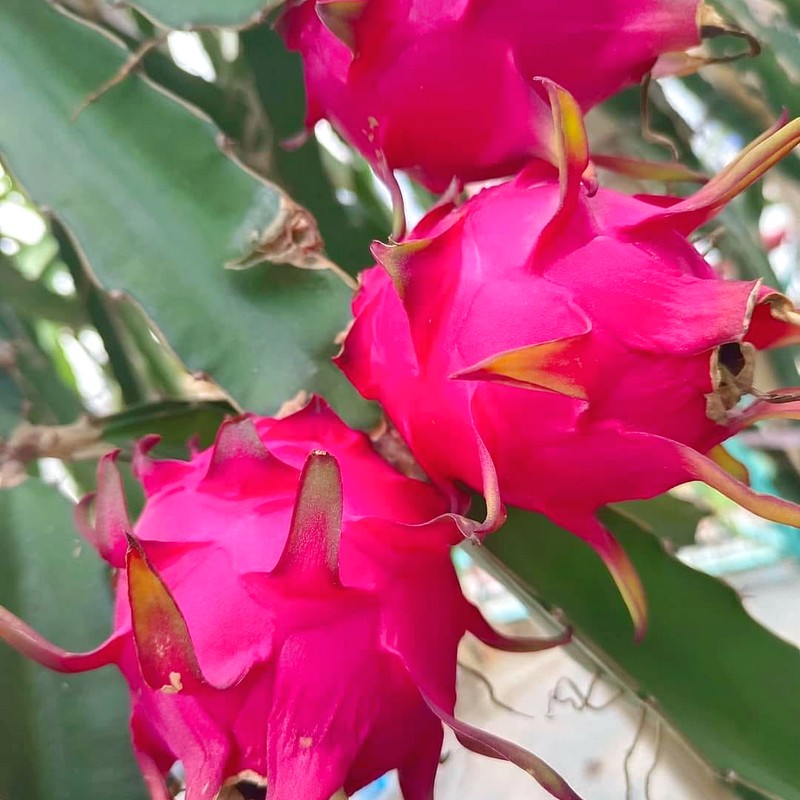
Label: Fresh Dragon Fruit